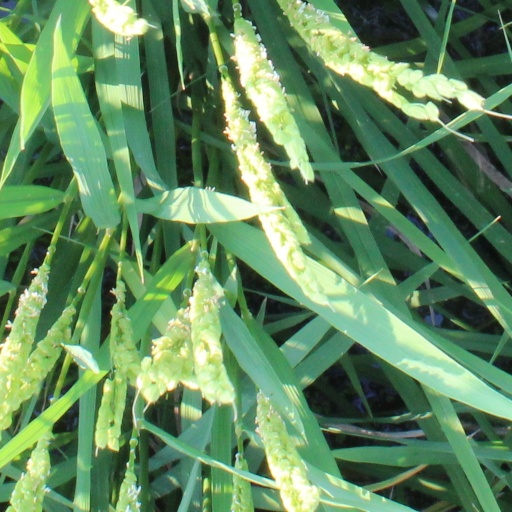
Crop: rice